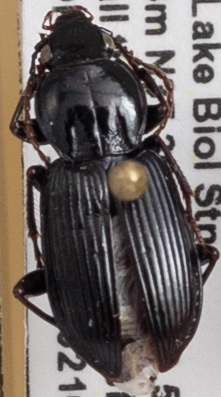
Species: Pterostichus mutus
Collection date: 2021-06-01
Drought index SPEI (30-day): -1.85
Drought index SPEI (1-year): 0.678
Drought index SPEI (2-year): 1.45